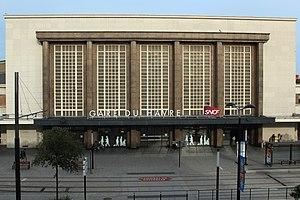
La gare du Havre est une gare ferroviaire française, terminus de la ligne de Paris-Saint-Lazare au Havre, située au croisement du boulevard de Strasbourg et du cours de la République, à proximité du centre-ville du Havre, grand port maritime et sous-préfecture du département de la Seine-Maritime, en région Normandie.